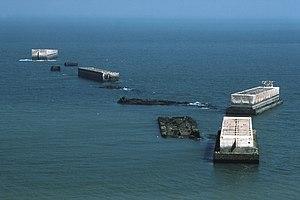
Les « digues Phoenix » étaient des digues faites d'assemblages de caissons de béton armé, flottants, destinés à faire un port artificiel pour le débarquement allié en Normandie à la fin de la Seconde Guerre mondiale.